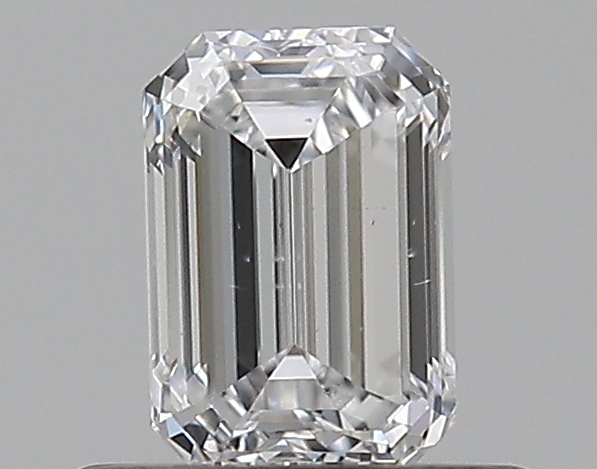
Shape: emerald
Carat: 0.5
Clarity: VS2
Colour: D
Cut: VG
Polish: EX
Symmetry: VG
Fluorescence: N
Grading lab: GIA
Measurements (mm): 5.38 x 3.66 x 2.55